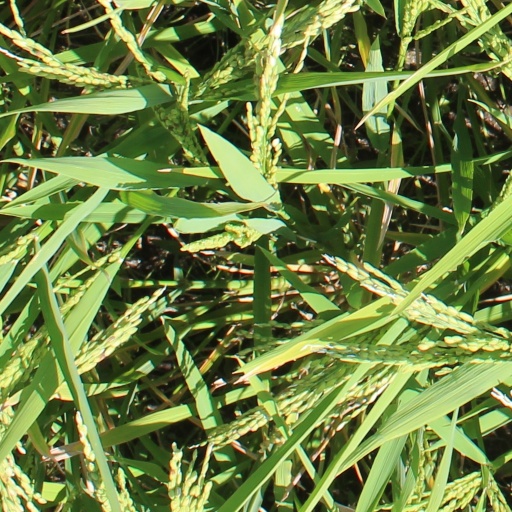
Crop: rice